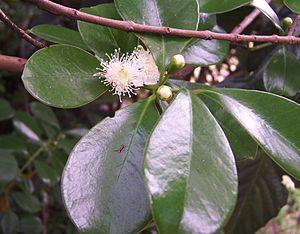
goyavier-fraise (Psidium cattleyanum) - flowers Photo: B.navez - 24 FEB 2006 - Réunion island
Le goyavier de Chine, également appelé goyavier-fraise, est un arbuste fruitier de la famille des Myrtaceae originaire d'Amérique du Sud.